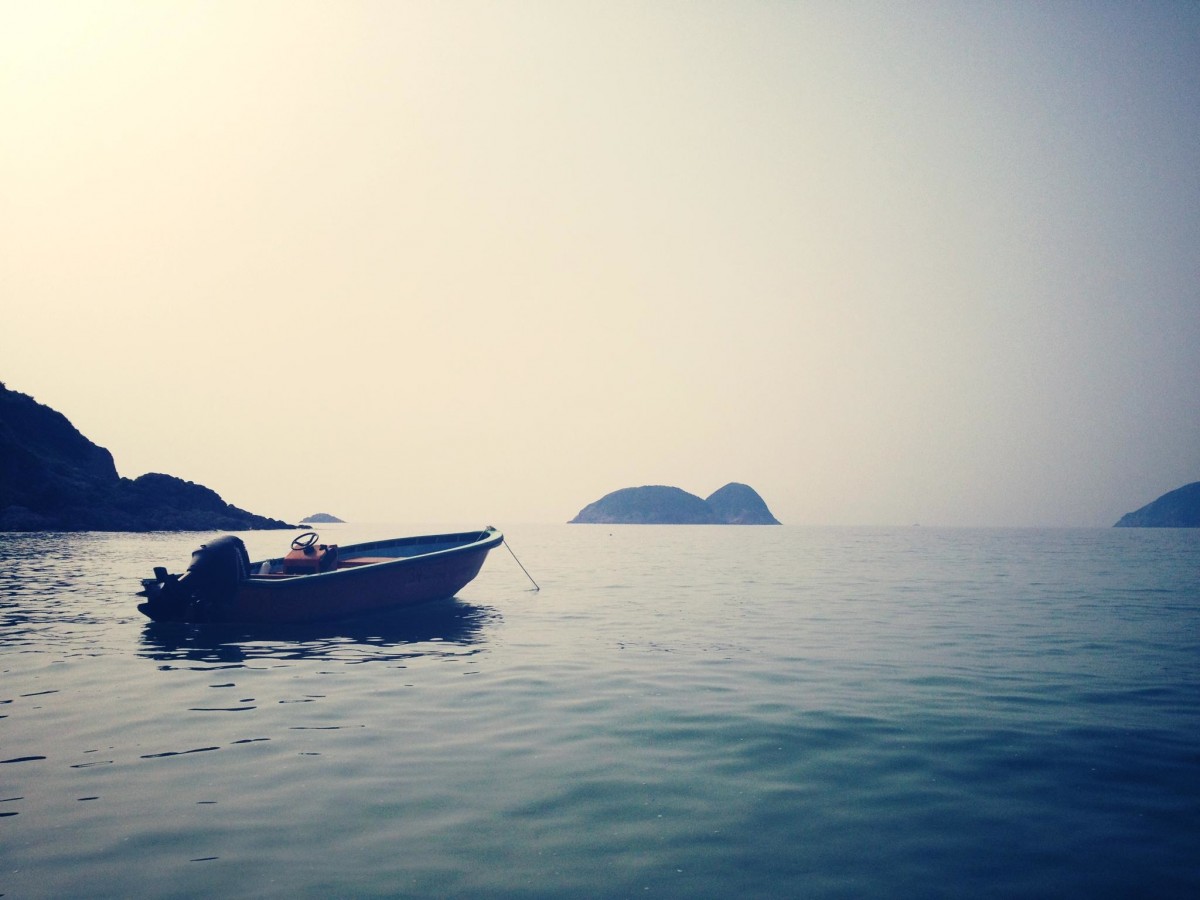
Tags: sea, coast, ocean, horizon, sunset, boat, morning, wave, dawn, dusk, reflection, vehicle, bay, blue